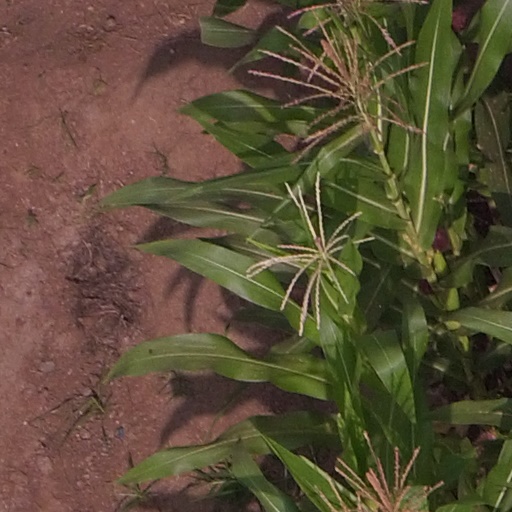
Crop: maize; corn